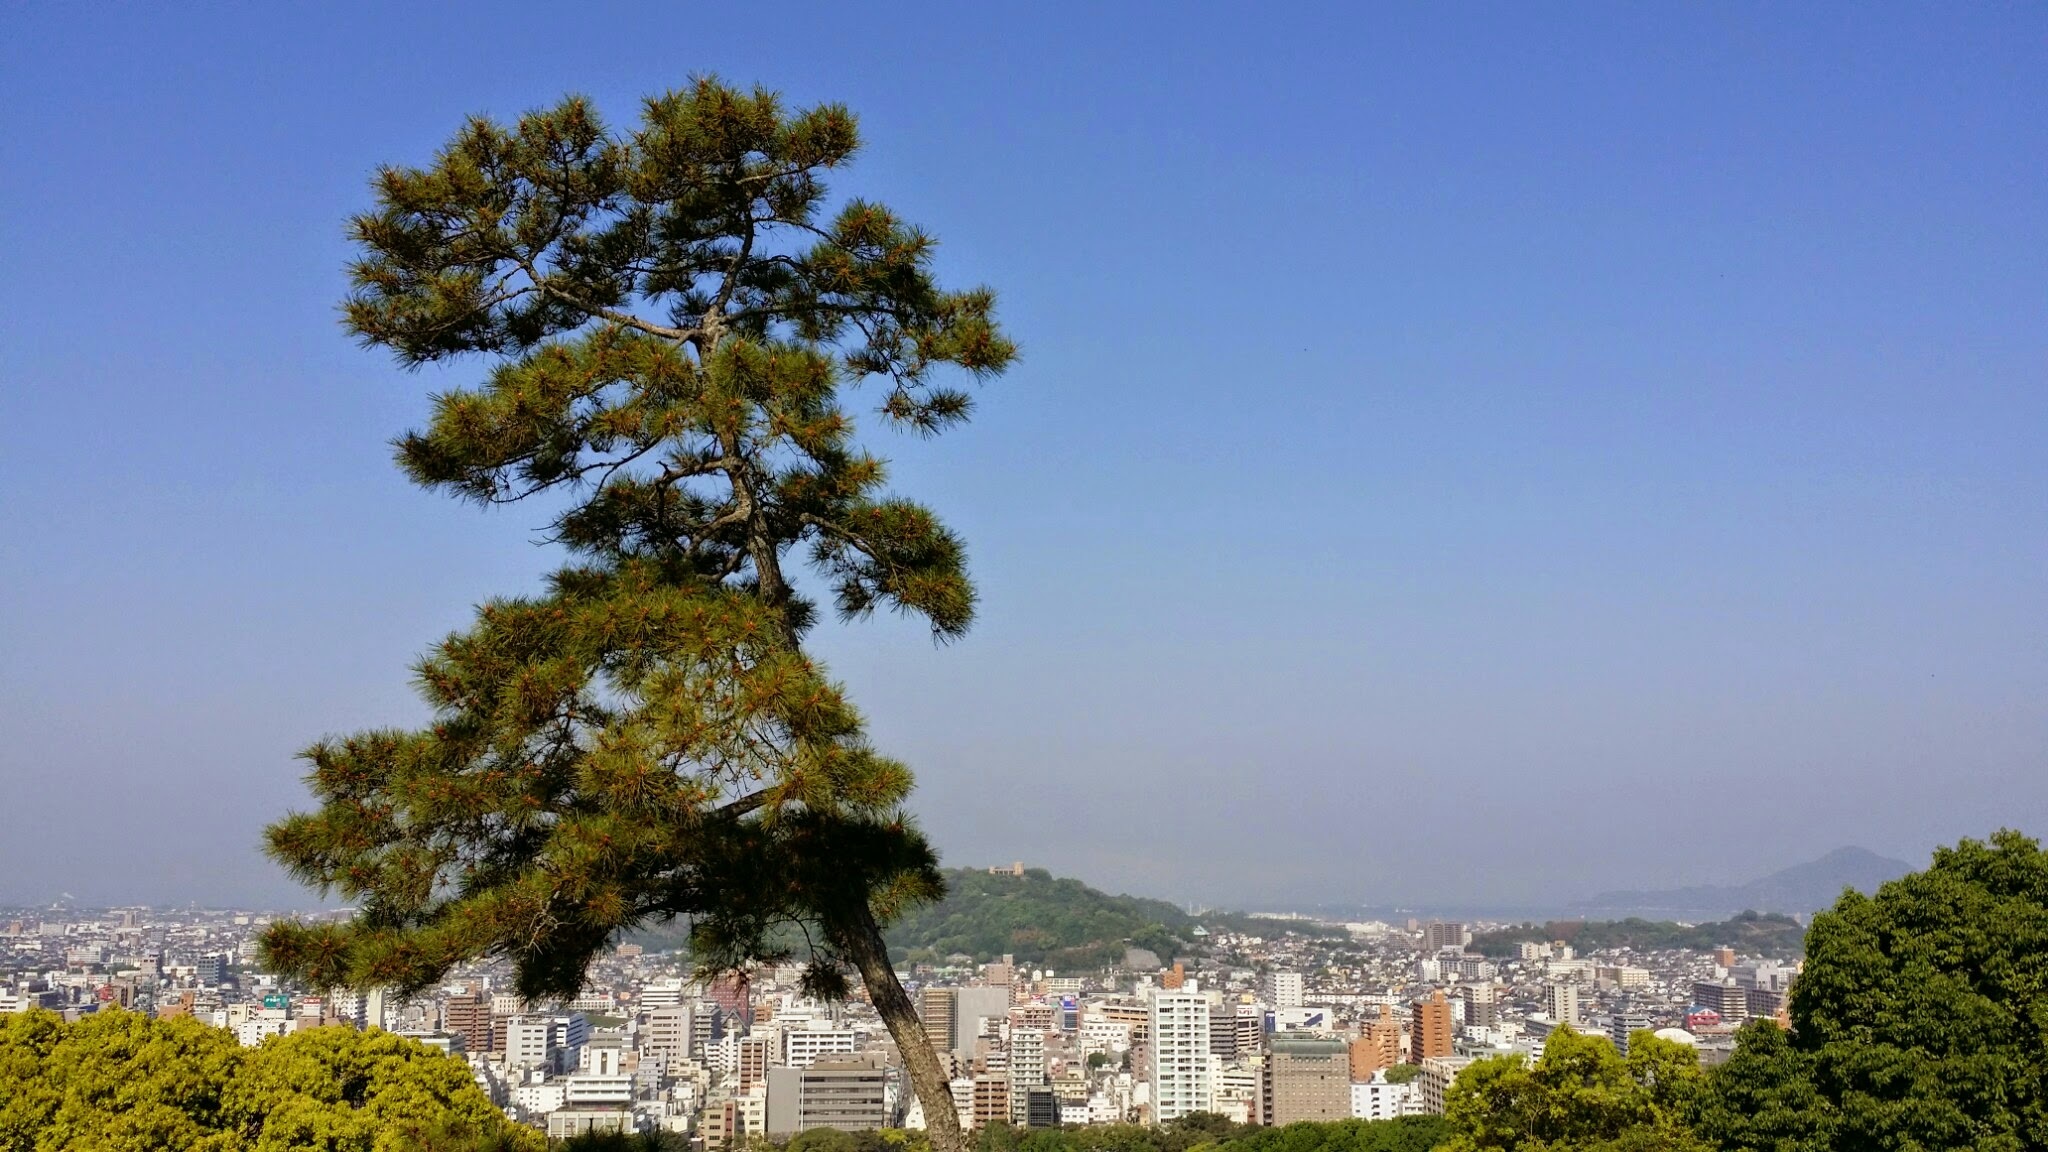
tree, nature, plant, skyline, flower, cityscape, japan, ecosystem, biome, lonely tree, shikoku, woody plant, land plant